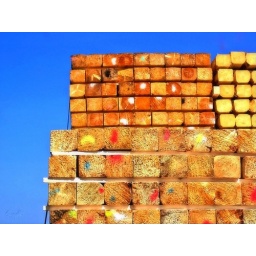
A wood truck in front of me at red light